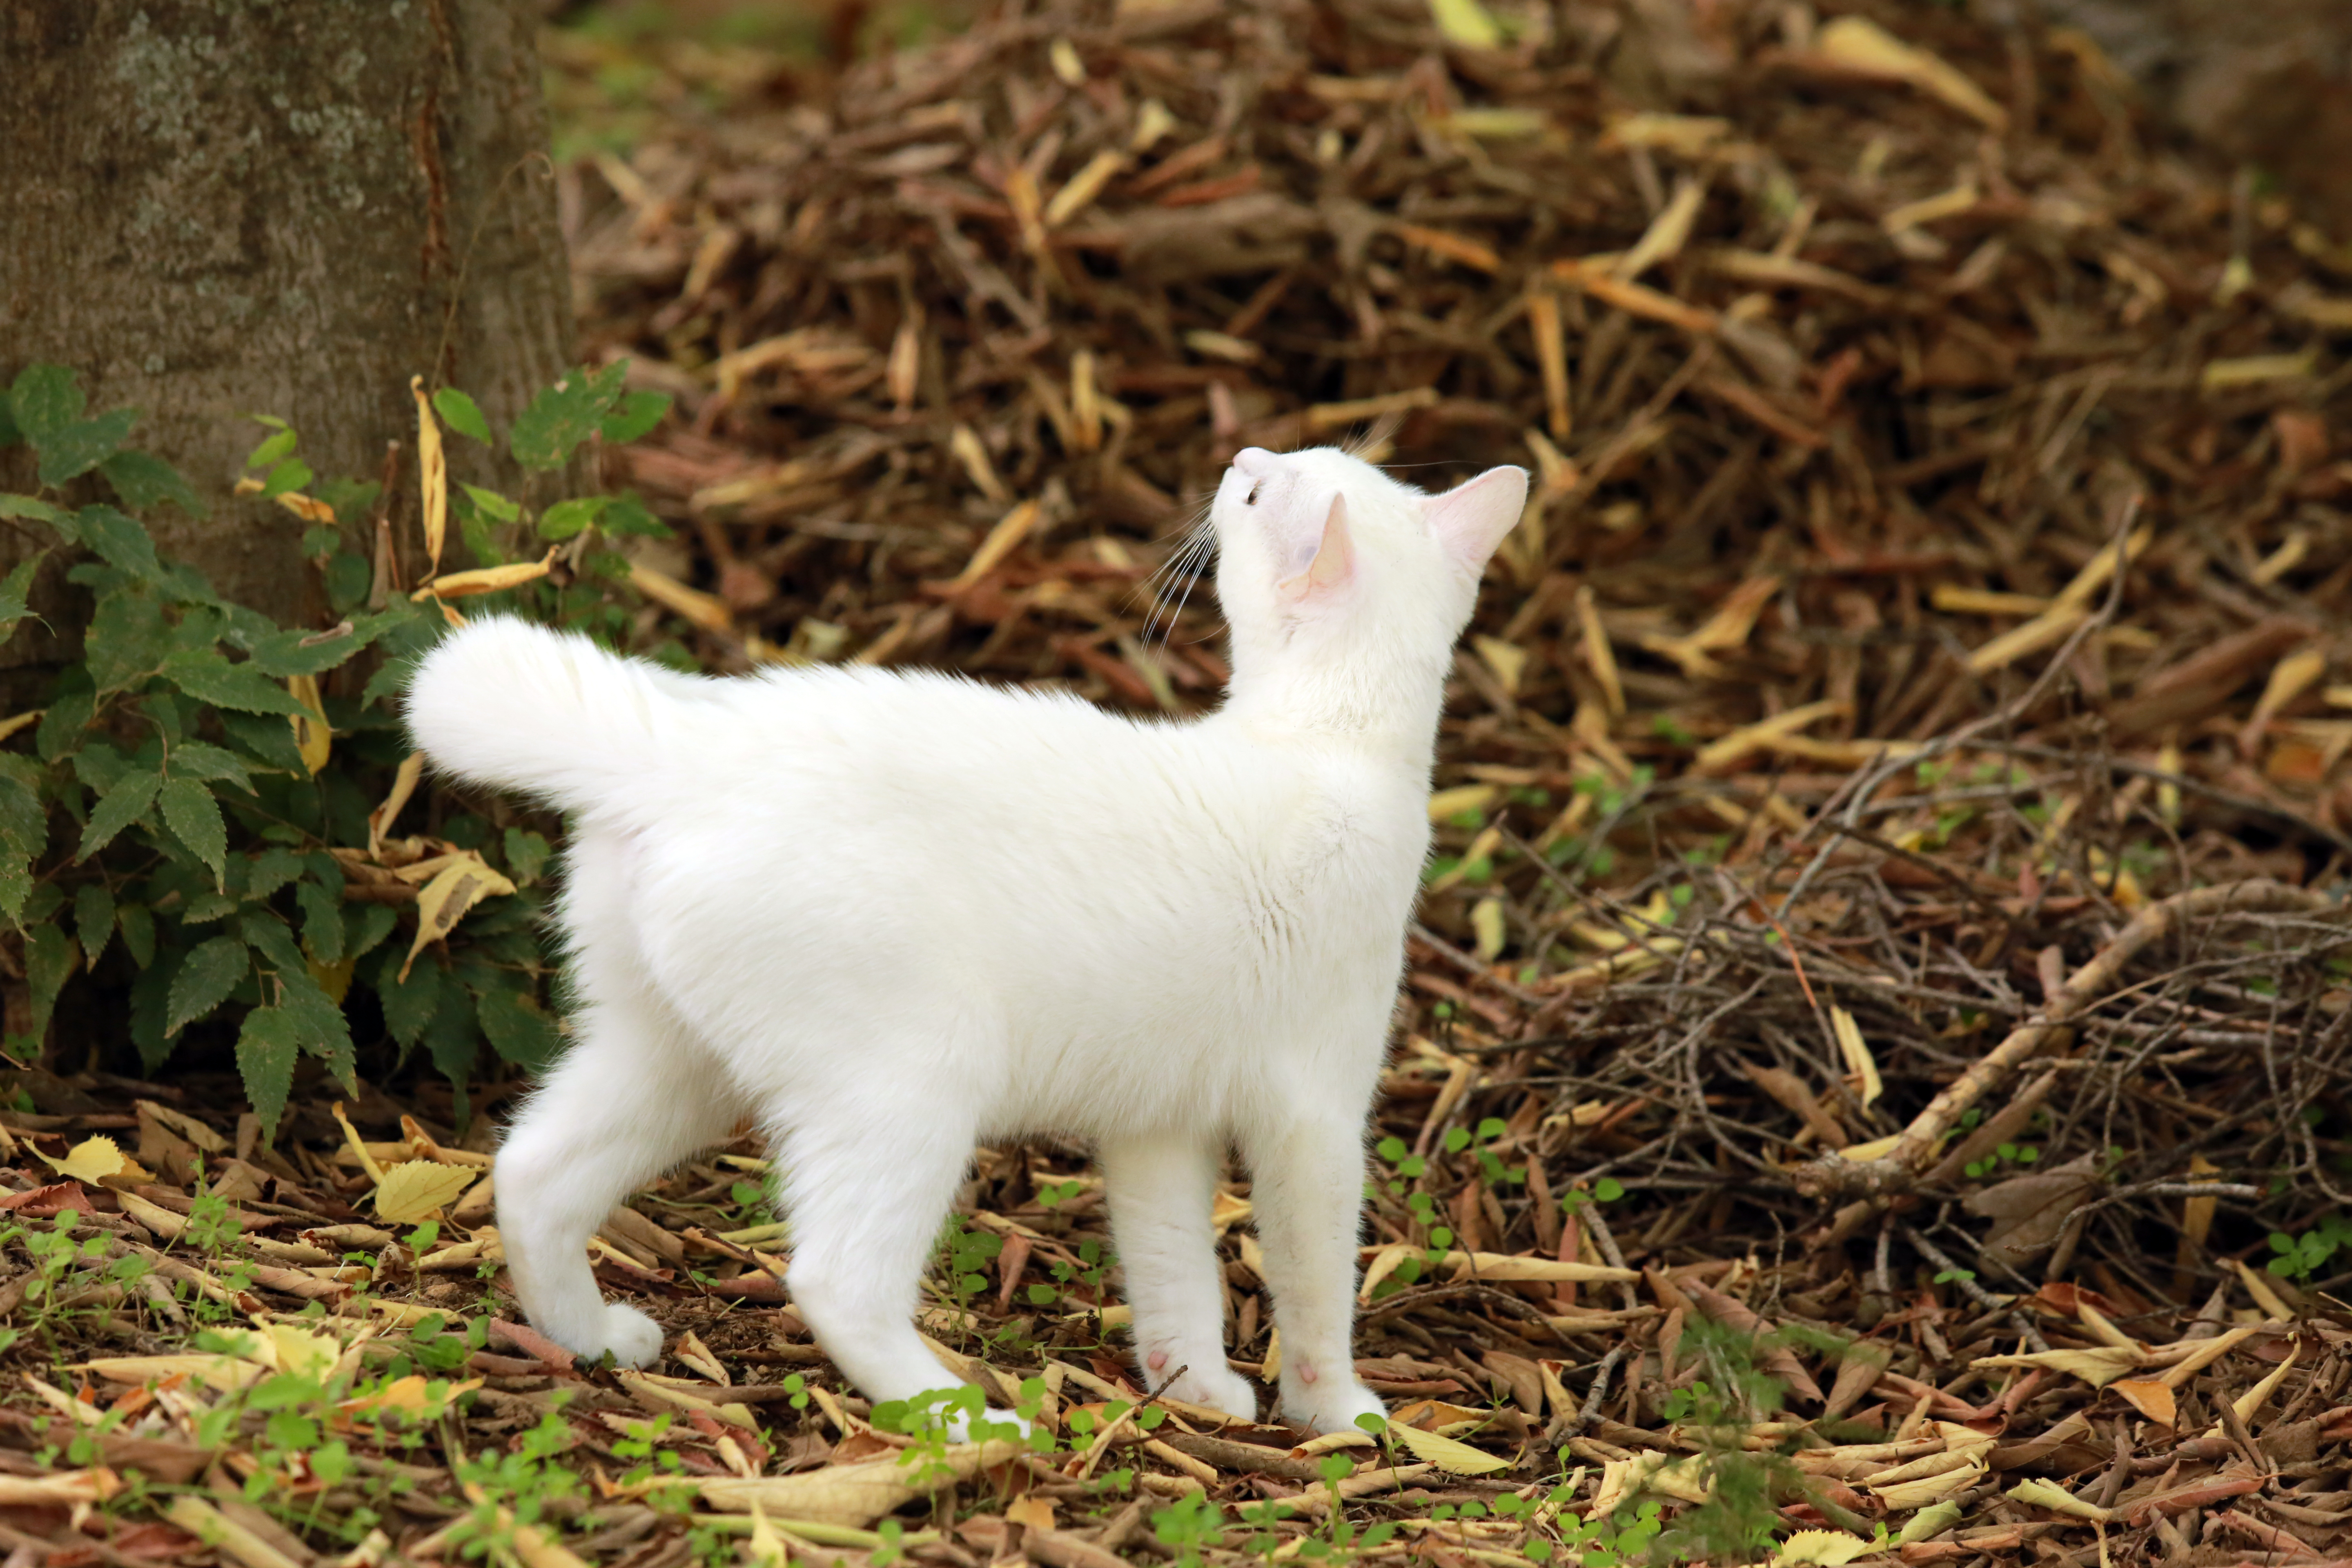
grass, outdoor, flower, puppy, france, wildlife, europe, goat, cat, autumn, canon, feline, mammal, garden, fauna, goats, vertebrate, discovery, herbst, garten, exploration, jardin, whitecat, automne, isasza, eos5d, extrieur, weissekatze, chatteblanche, wittekat, tapisdefeuilles, dcouverte